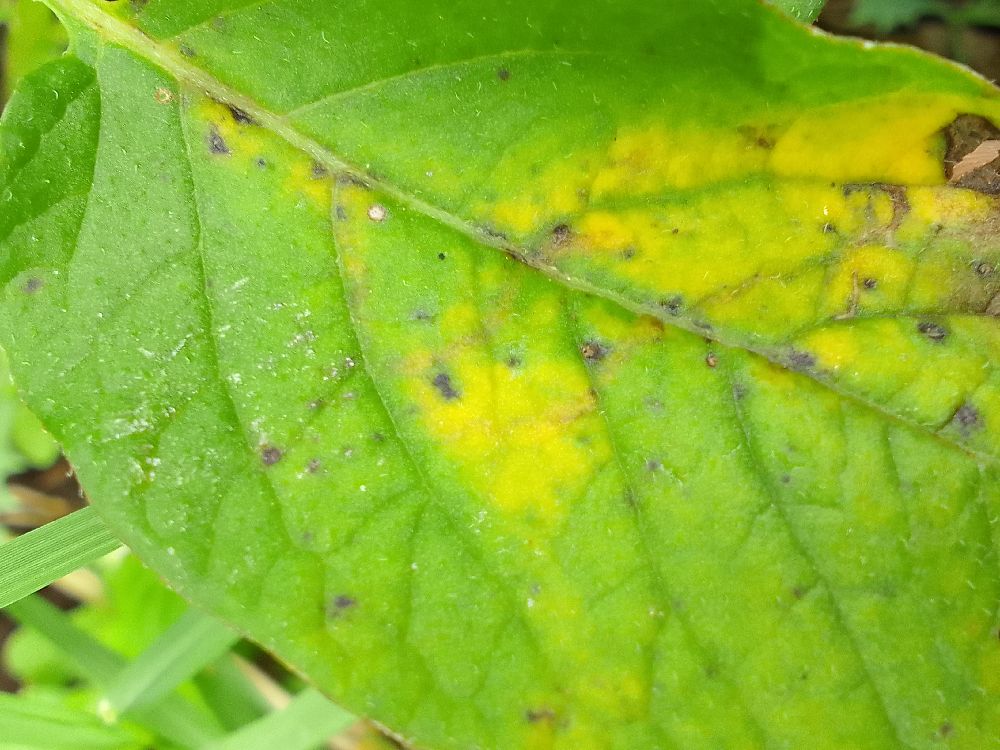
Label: Early blight